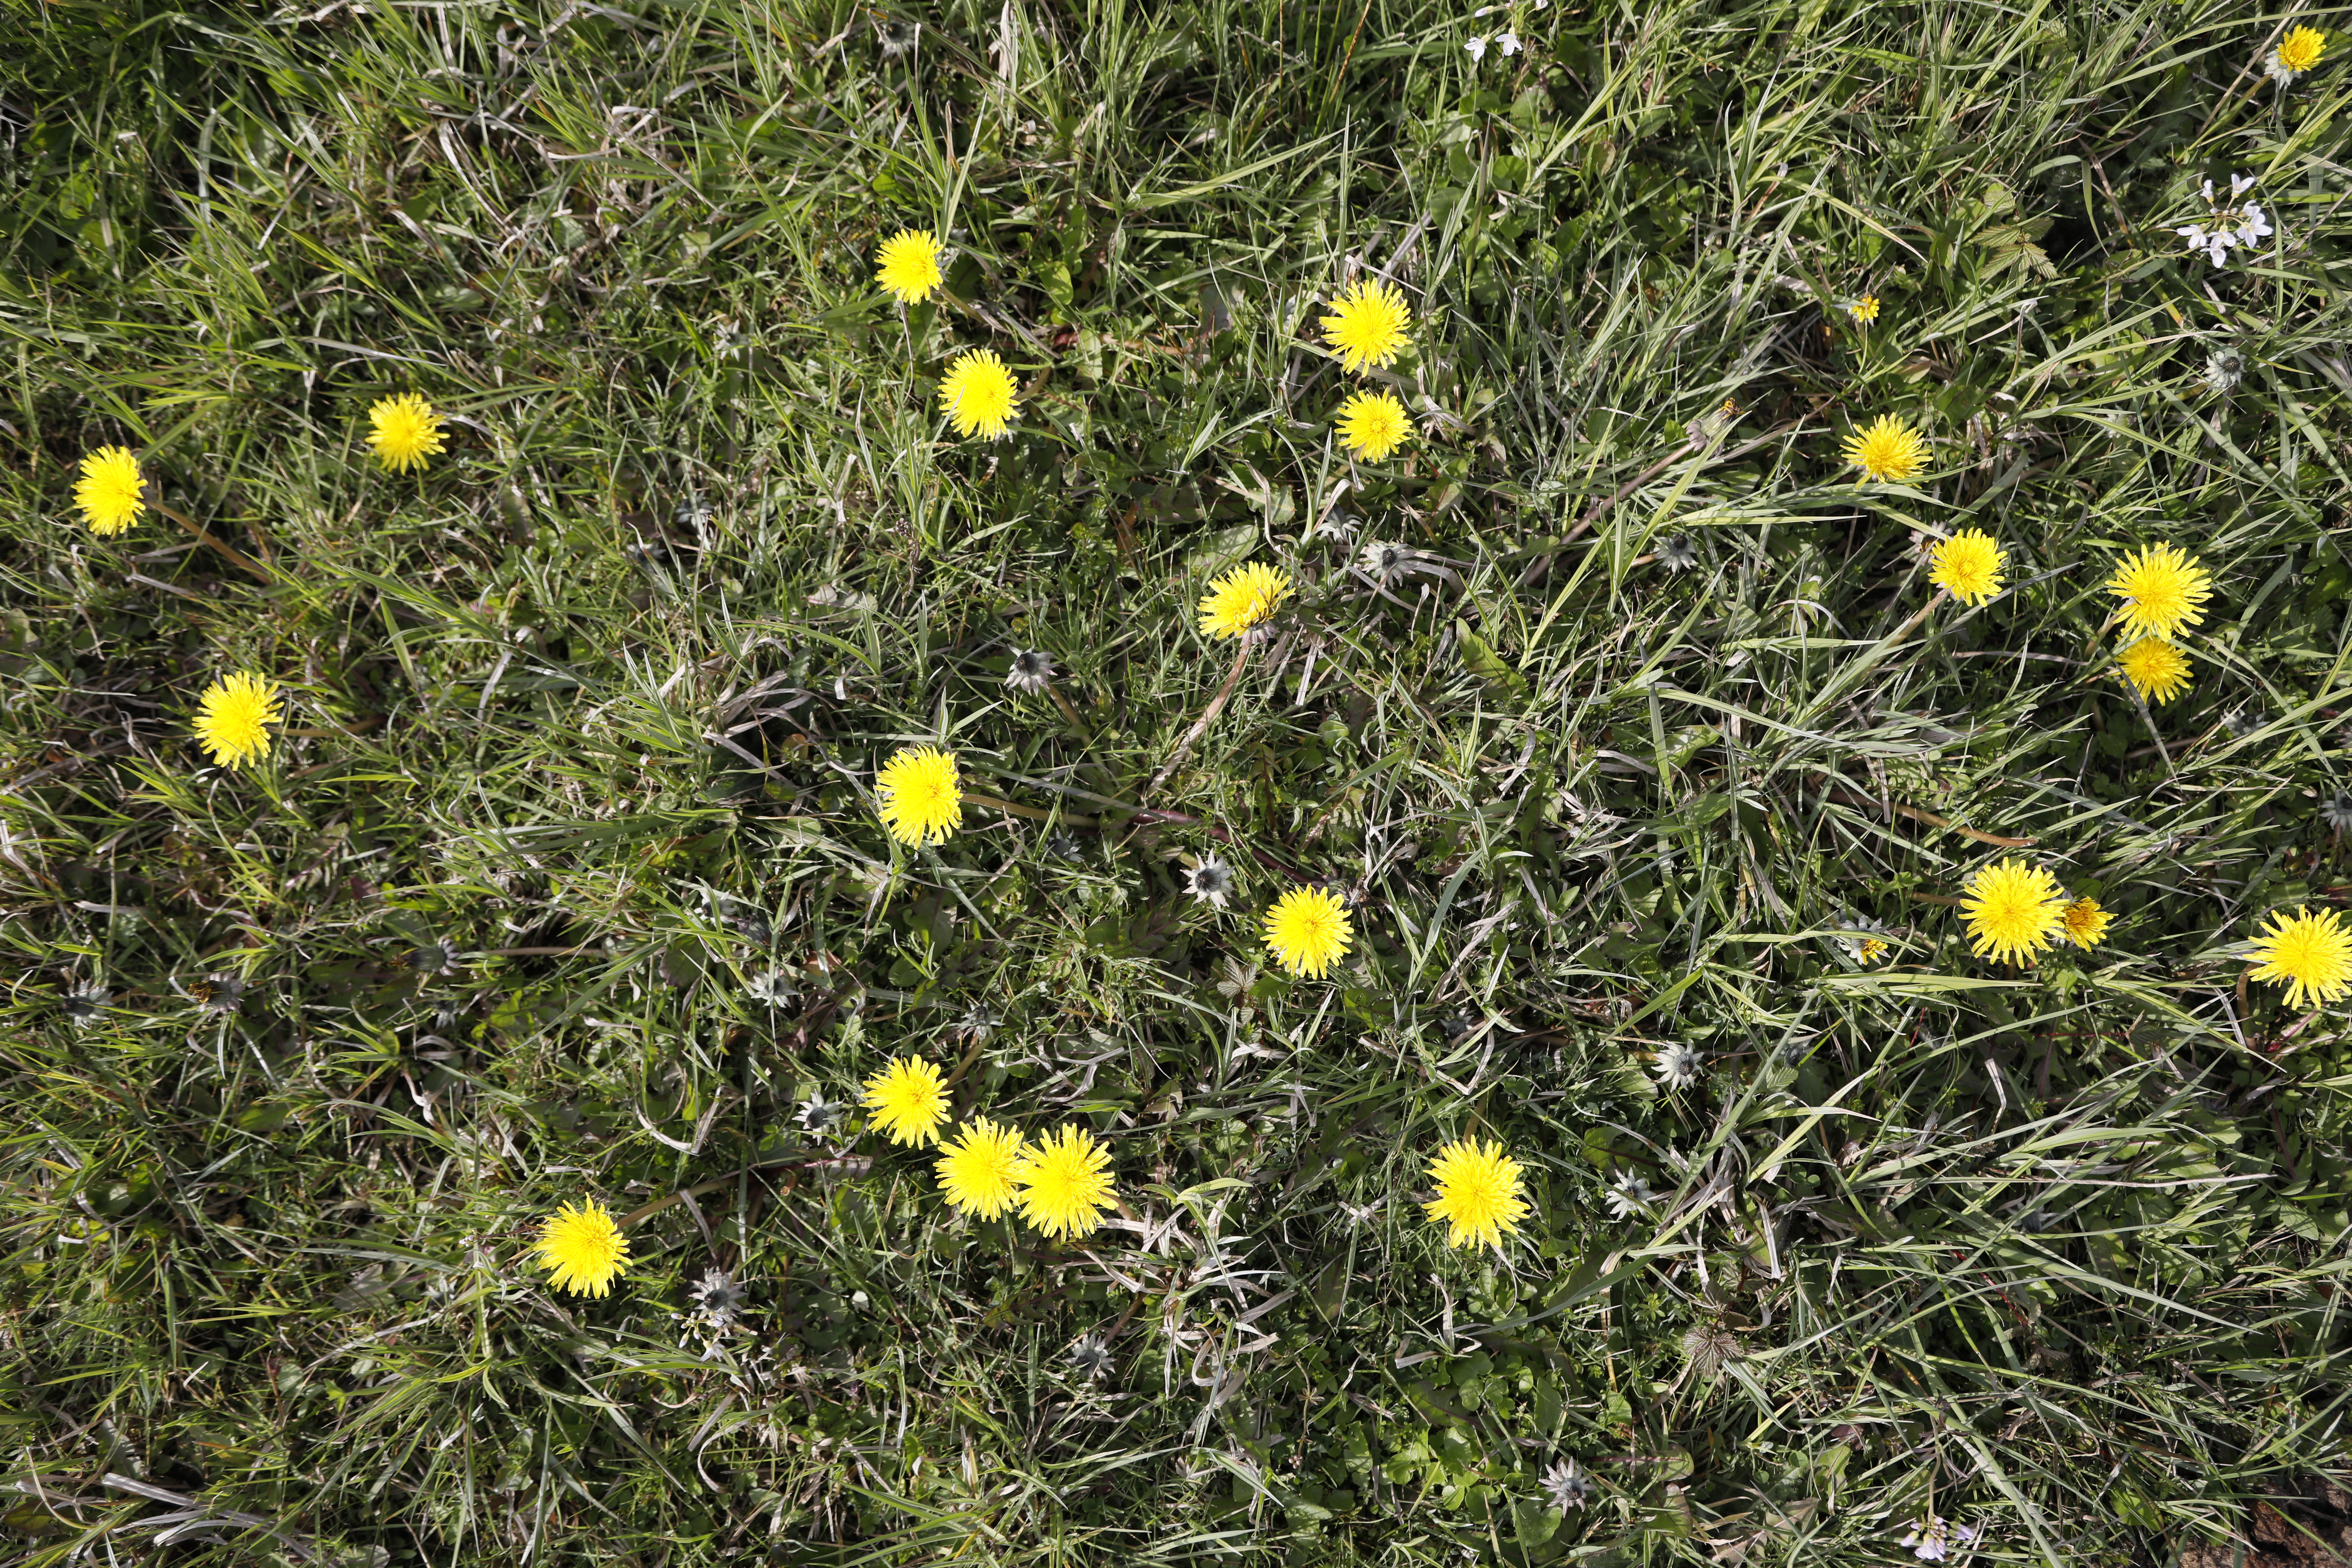
Plant species: Taraxacam officinale, Cardamine pratensis